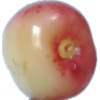
Label: cherry_rainier